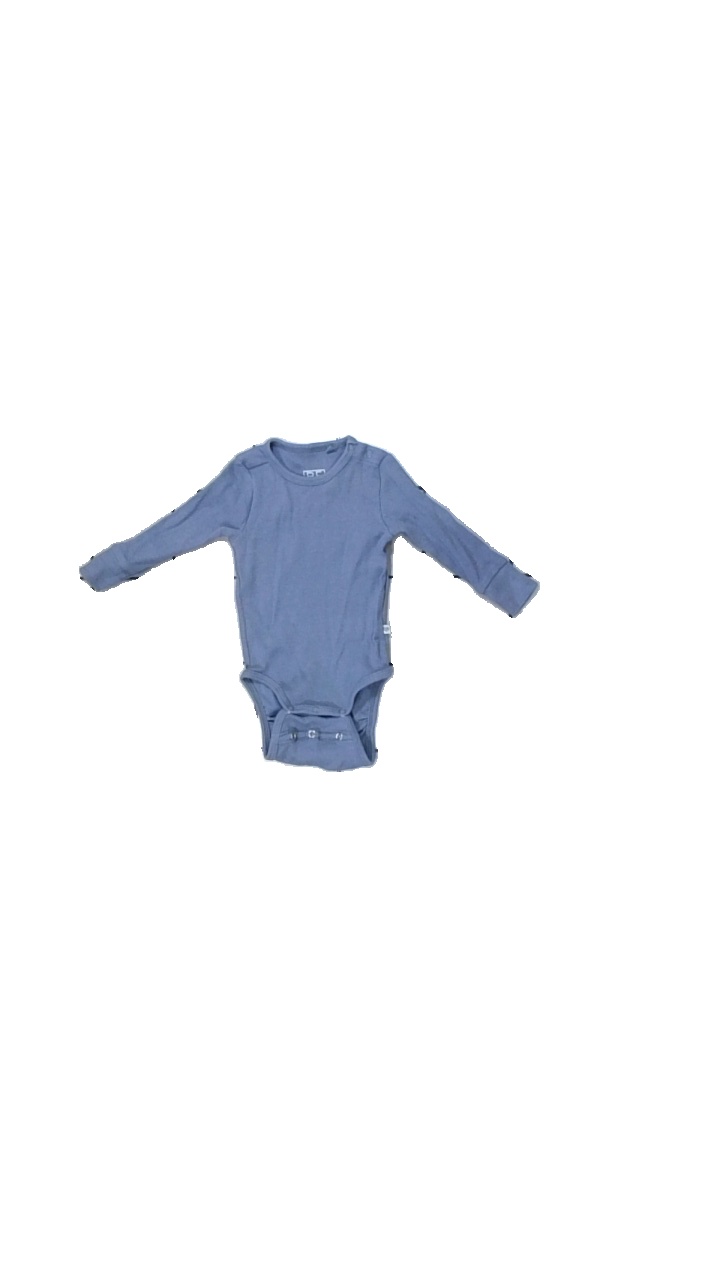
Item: Top (Children)
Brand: Bebe
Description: blå långärmad body
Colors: Blue
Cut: Regular
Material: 100% cotton
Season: All
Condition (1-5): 5
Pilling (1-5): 5
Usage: Reuse
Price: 50-100